Palitana temples

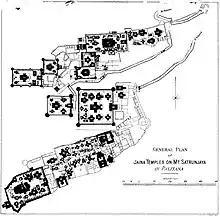
General Plan of Palitana temples

Palitana is a small town about 55 kilometers southwest of Bhavnagar city and 25 kilometers south of Songadh village in Bhavnagar district in southeastern Gujarat. It is midst an arid-marshy terrain near the Gulf of Cambay and the Shetrunji river. About 2 kilometers to the south of Palitana town are twin hilltops with a saddle-like valley with a peak height of about 600 meters. These are the Palitana hills, historically called the Shatrunjaya Hills. The word "Shatrunjaya" is interpreted as a "place of victory". According to Paul Dundas, a scholar of Jainism, Shatrunjaya hill literally means "the hill which conquers enemies". On these hilltops is a fortified wall complex with space for canons built by the Shantidas Jhaveri, the nagarsheth of Ahmedabad 17th century to resist any raids and destruction after Murad Baksh,the son of Mughal Emperor Shaha Jahan granted the hill to him through a firman. Within this fortified walls, on the ridges of these hills is the largest collection of Śvetāmbara Jain temples, called the Palitana temples.